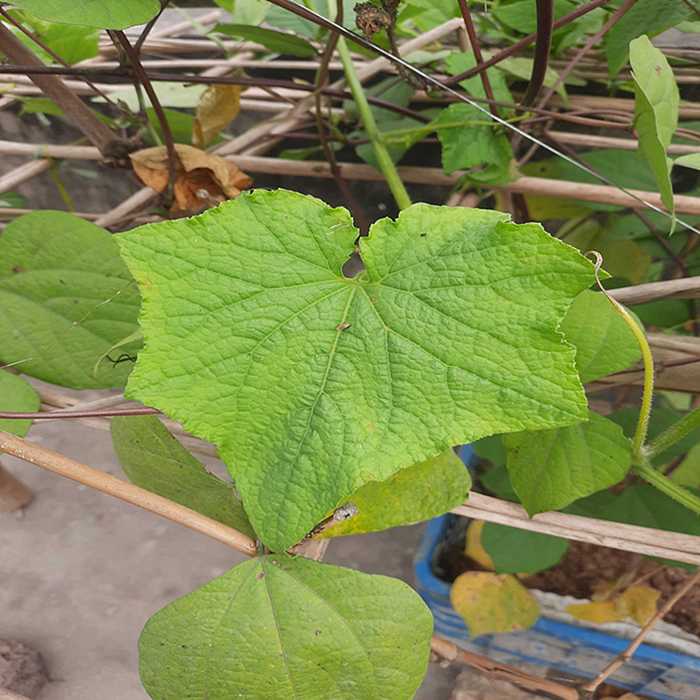
Plant: Cucumber
Label: Fresh leaf